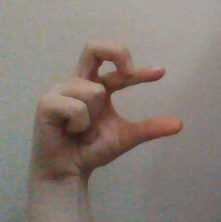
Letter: thal